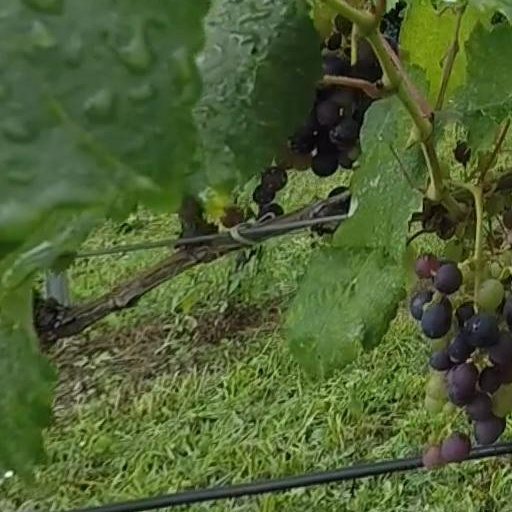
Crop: grape